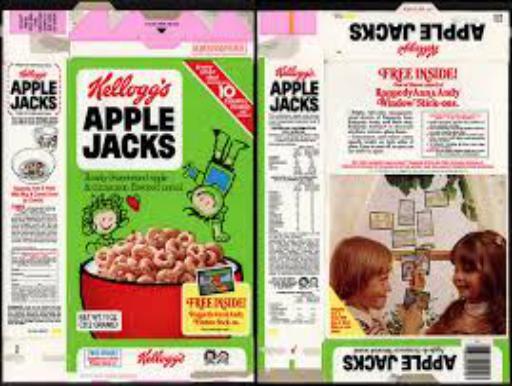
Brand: Apple Jacks
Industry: Food